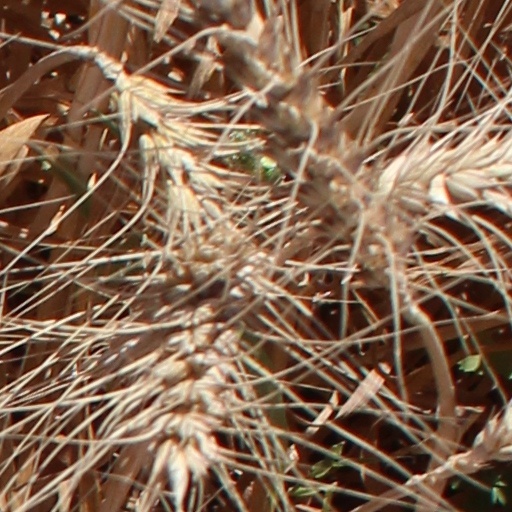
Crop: wheat